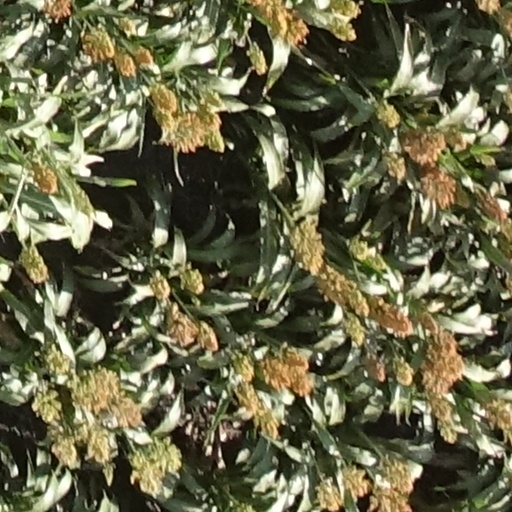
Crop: sorghum